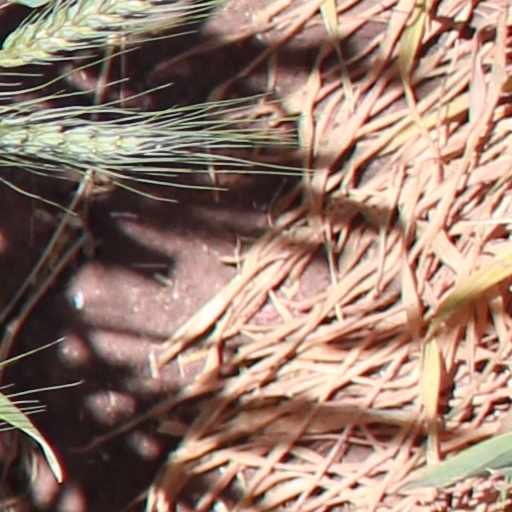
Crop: wheat